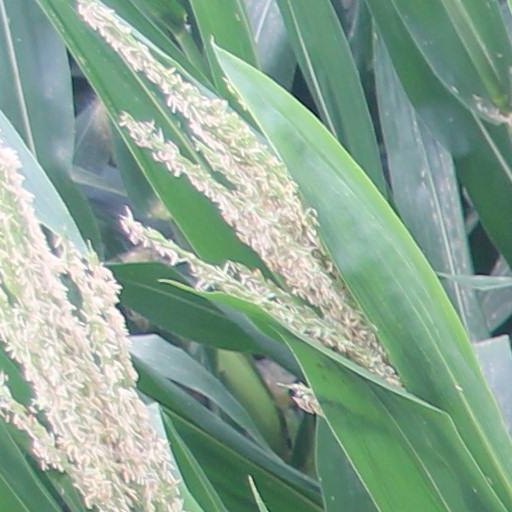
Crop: maize; corn